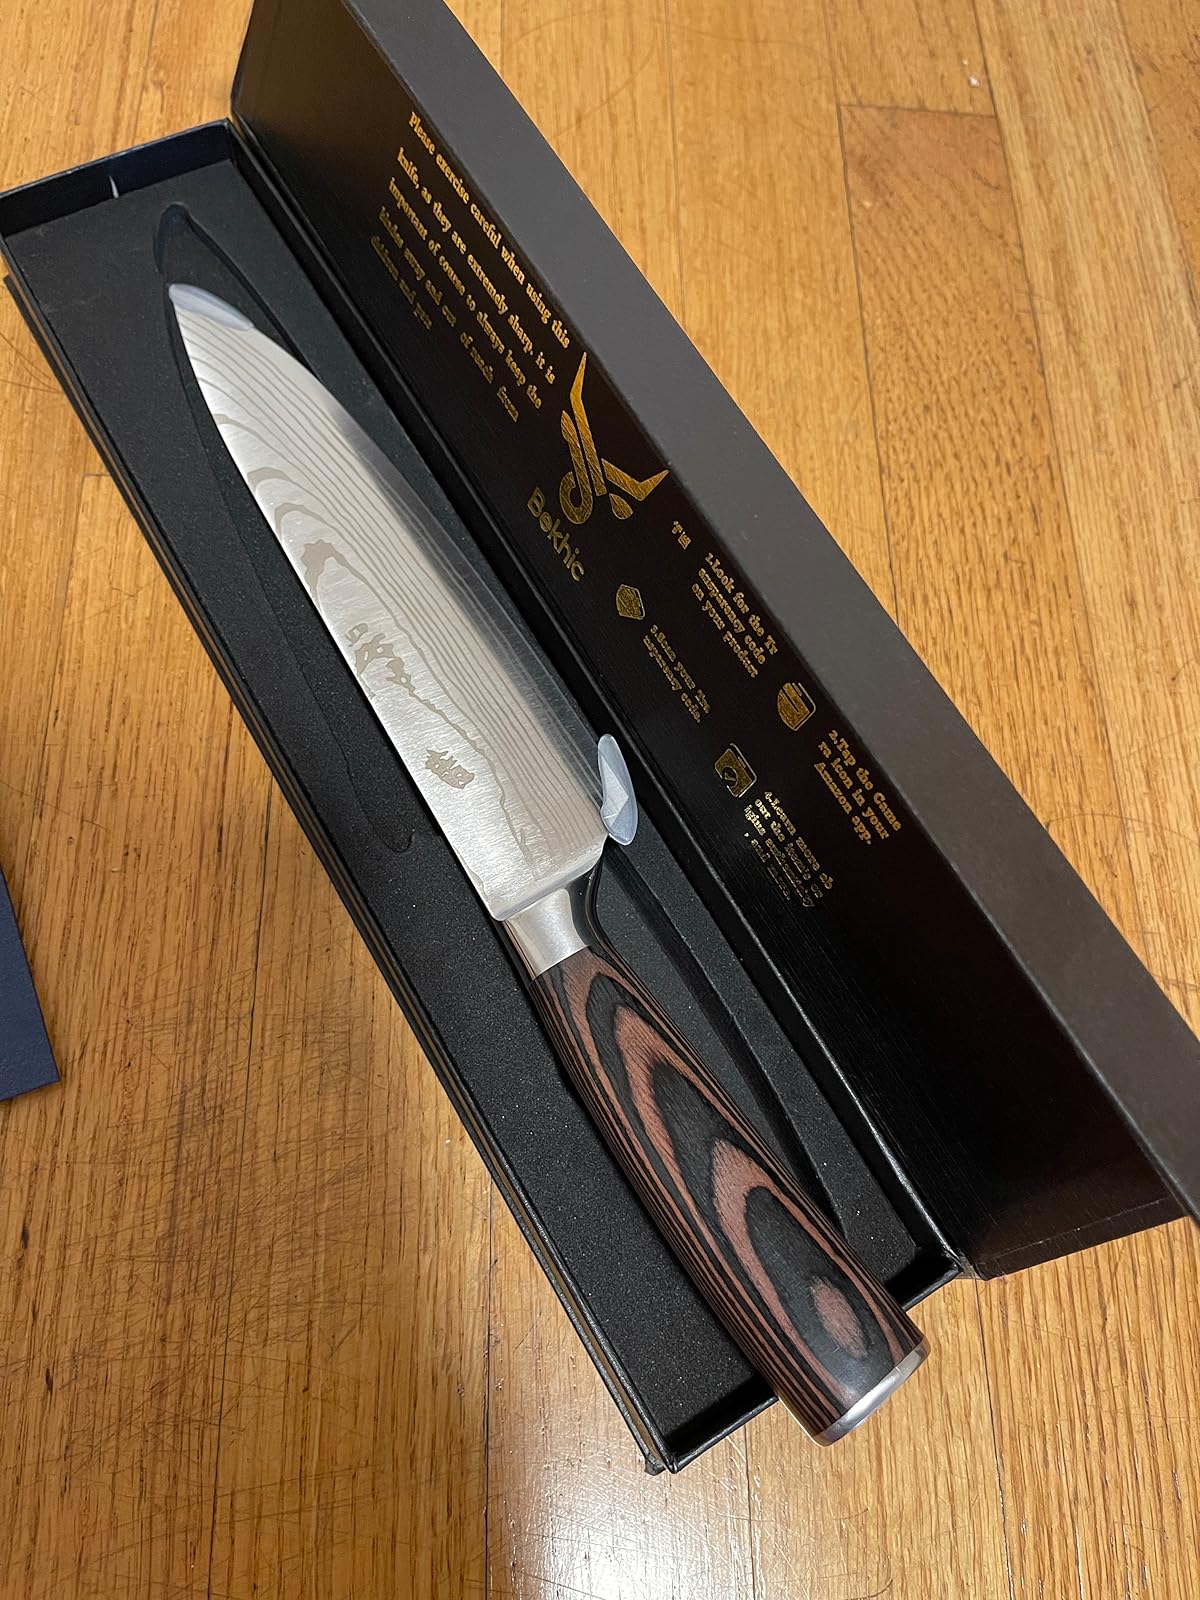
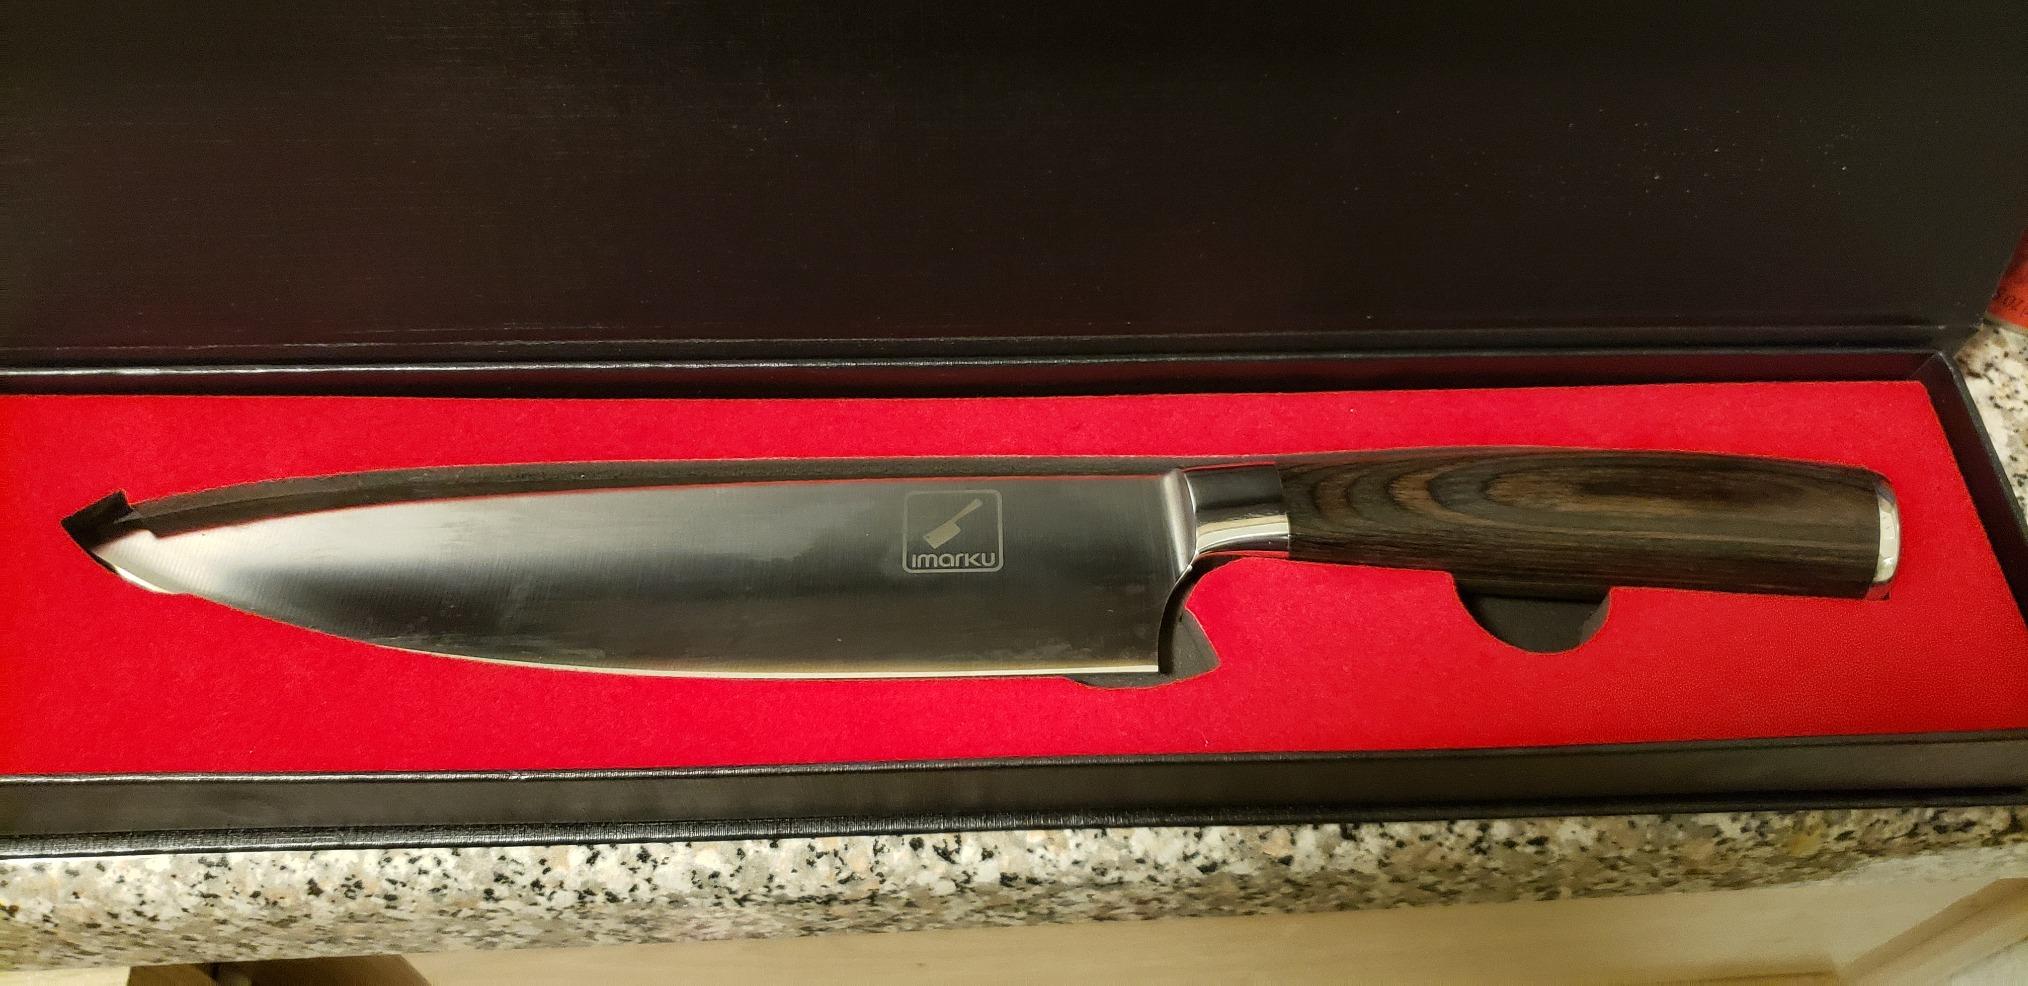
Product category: items_knife
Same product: no